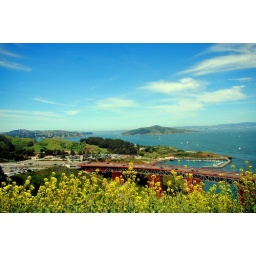
place near golden bridge